Maria Rosa (1916 film)

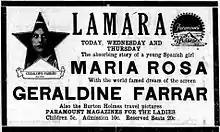
Newspaper advertisement

Maria Rosa is a surviving 1916 American silent drama film directed by Cecil B. DeMille. It was based on a 1914 Broadway stage play "Maria Rosa" by Àngel Guimerà. On the stage the principal parts were played by Dorothy Donnelly and Lou Tellegen, future husband of this film's star Geraldine Farrar.